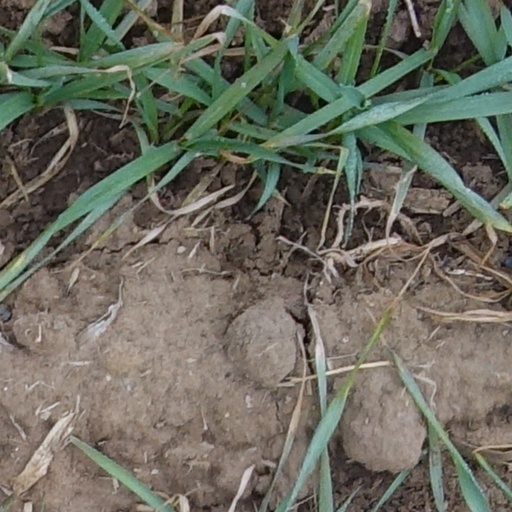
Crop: wheat